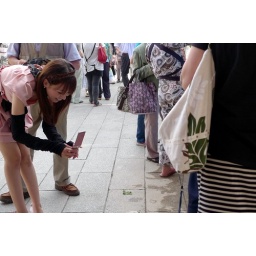
Pretty girl in pink couldn't stop taking photo of dog